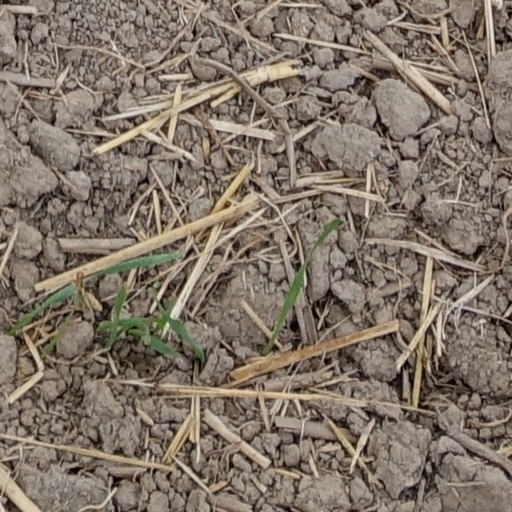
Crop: wheat